Holger Toftoy

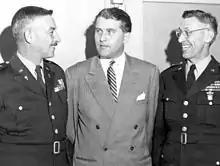
RSA commander Maj. Gen. John Medaris, Wernher von Braun, and RSA deputy commander Brig. Gen. Holger Toftoy (l−r:) in the 1950s

In 1952, Toftoy was assigned to Redstone Arsenal, Alabama, as director of the Ordnance Missile Laboratories. This was responsible for planning, technical control, and supervision of what had become the nationwide Army guided missile and rocket development program. During this time the arsenal became responsible for the research, development, procurement, production, storage and maintenance of the entire Army family of missiles and rockets; some of the products of that program became widely used in the U.S. Military program. They included the PGM-19 Jupiter, the MGR-1 Honest John, the LIM-49 Nike Zeus and the MIM-3 Nike Ajax, among others. In 1958, Toftoy became deputy commanding general of the Army Ordnance Missile Command, Redstone Arsenal. He served as commander at RSA until July 1958, when he was named the commanding general of Aberdeen Proving Ground, Maryland (August 1958).